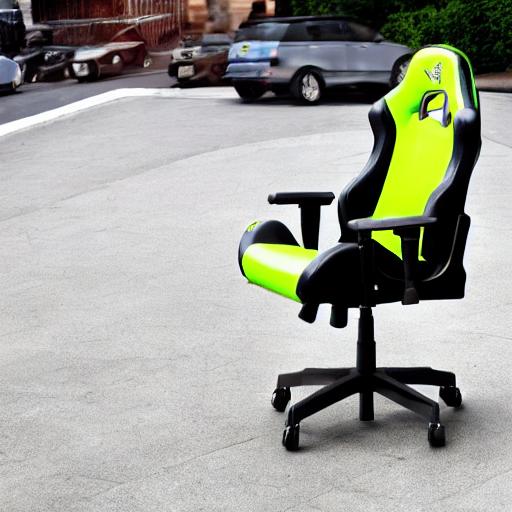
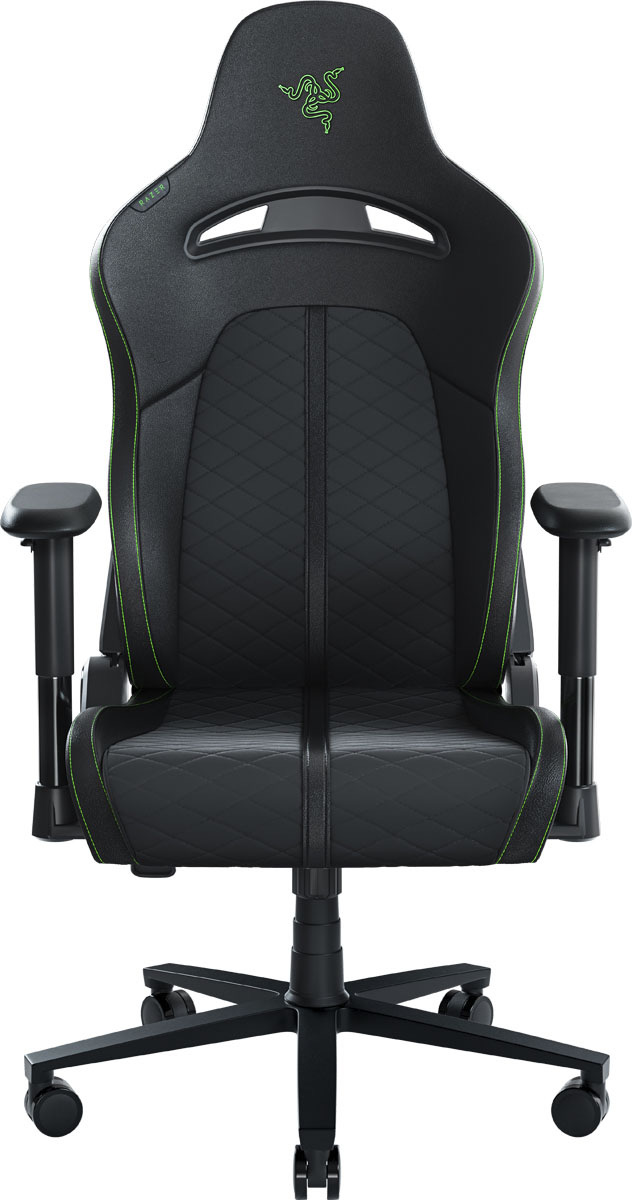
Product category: items_chair
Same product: no